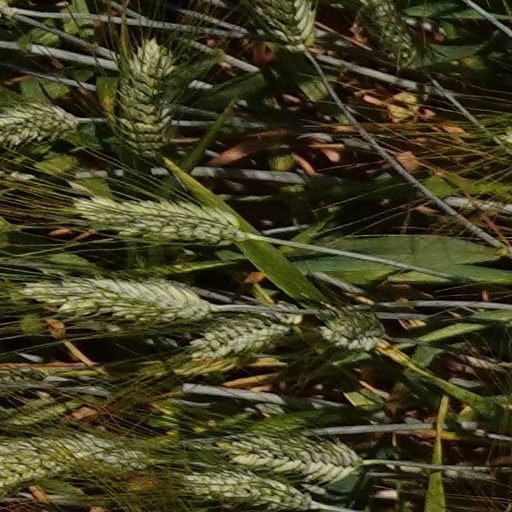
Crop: wheat